Fausto Cigliano

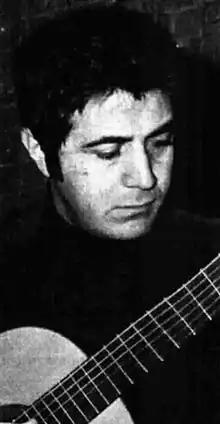
Cigliano in 1975

Born in Naples into a humble family, Cigliano approached the music at young age, after having received a guitar as a gift, and he made his record debut in 1953. Cigliano became first known thanks to his participation to the Napoli Music Festival, that he later won in 1959, in couple with Teddy Reno with the song "Sarrà... chi sà". In 1957 he ranked first at the Italian hit parade with the single "Che m'ha 'mparato a fa'". Between 1959 and 1964 he was entered into the main competition at the Sanremo Music Festival five times. In the second half of the 1950s he also appeared in several comedy films. In 1976, Cigliano graduated in guitar at the Santa Cecilia Conservatory in Rome. He later focused his activities on the research and the revision of traditional Neapolitan music.